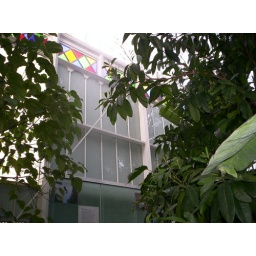
coloured glass in the sky